Zonocerus variegatus

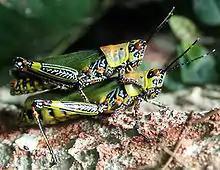
Mating pair; male above, female below

Both nymphs and mature "Zonocerus variegatus" cause damage to crops, particularly cassava, groundnuts and vegetables, and it has been implicated in transmitting mosaic viruses of cowpea and okra. The worst crop damage occurs in humid areas, on the edges of forests and near recently cleared, fallow ground with herbaceous plants. When forests are cleared, the plant "Chromolaena odorata" often invades the cleared area; it is a favoured food plant of "Zonocerus variegatus", the populations of which swell as a result and spread to nearby cultivated areas. Perennial crops are less affected than annuals.